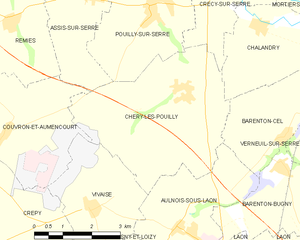
Carte des communes françaises: Chéry-lès-Pouilly